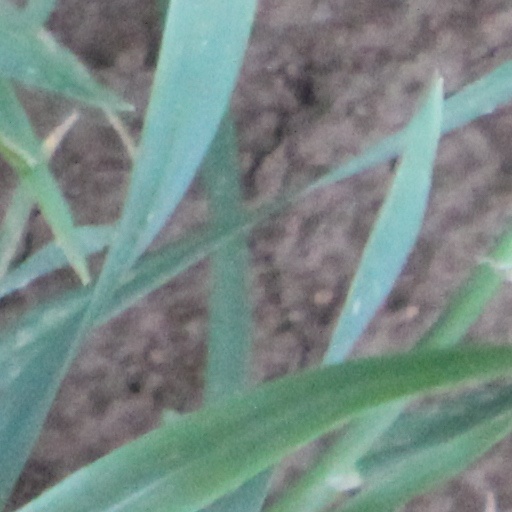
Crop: wheat